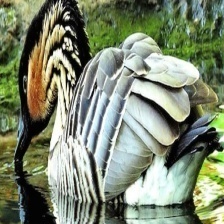
Species: HAWAIIAN GOOSE
Scientific name: BRANTA SANDVICENSIS
ImageNet parent category: goose